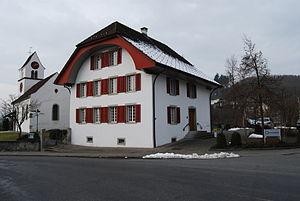
Egliswil est une commune suisse du canton d'Argovie, située dans le district de Lenzbourg.